Anbalippu

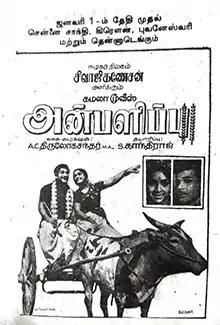
Theatrical release poster

Anbalippu is a 1969 Indian Tamil-language film, directed by A. C. Tirulokchandar. The film stars Sivaji Ganesan, B. Sarojadevi, Vijayanirmala and Jaishankar. It was released on 1 January 1969, and was a hit at the box-office.